Kluai khaek
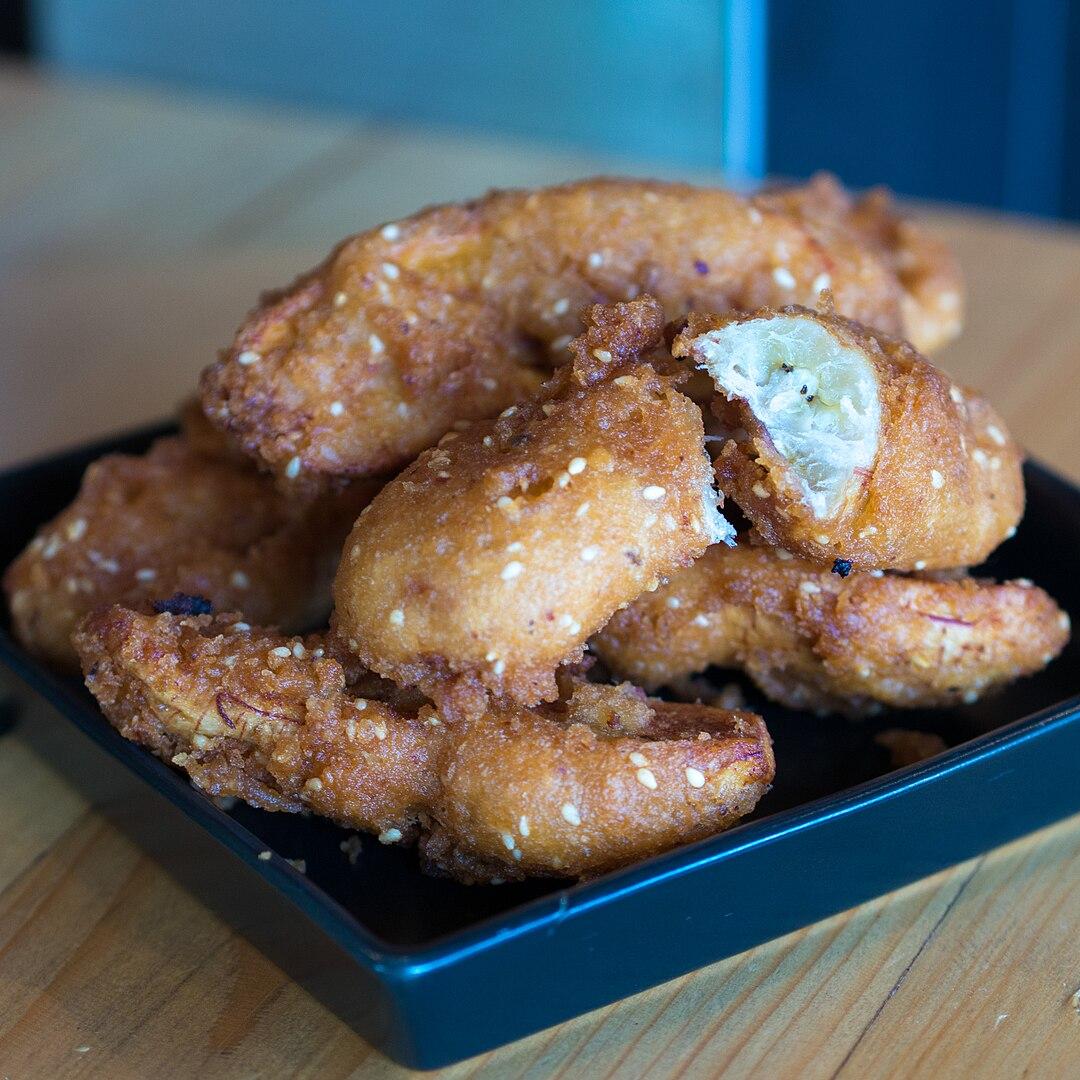
Also known as:
ban - Balinese: Godoh biu
bjn - Banjar: Gaguduh pisang
en-simple - Simple English: Banana fritter
fr - French: Beignet de banane
id - Indonesian: Pisang goreng
ja - Japanese: 揚げバナナ
jv - Javanese: Gedhang gorèng
ml - Malayalam: പഴംപൊരി
ms - Malay: Pisang goreng
nl - Dutch: Gebakken banaan
pl - Polish: Pisang goreng
su - Sundanese: Goréng cau
ta - Tamil: பழம்பொரி
th - Thai: กล้วยแขก
tl - Tagalog: Maruya
tr - Turkish: Muz kızartması
vi - Vietnamese: Chuối chiên
yue - Cantonese: 炸香蕉
zh - Chinese: 炸香蕉
Category: fritter (banana fritter)
Cuisine: Thai
Associated cuisines: Thai
Area: Thailand
Countries: Thailand
Region: South Eastern Asia, , , ,
The dish is made from fried, floured banana commonly topped with white sesame.